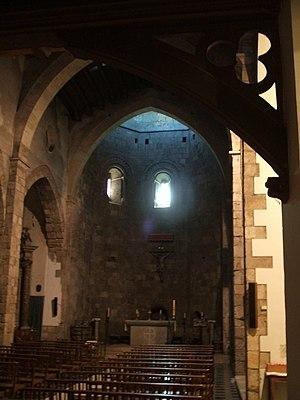
Sainte-Marie-la-Mer (Pyrénées-Orientales, Languedoc-Roussillon, France)
Sainte-Marie-la-Mer est une commune française située dans le département des Pyrénées-Orientales en région Occitanie.